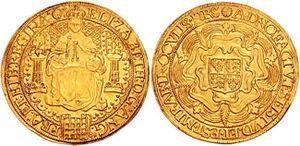
Le souverain est une pièce de monnaie en or du Royaume-Uni. Il a été frappée pour la première fois en 1489, à la demande du roi d'Angleterre Henri VII. Et c’est seulement en 1817, sous le règne du roi Georges III, après la victoire sur Napoléon. que la pièce en or a été frappée dans sa valeur nominale d’une livre sterling.